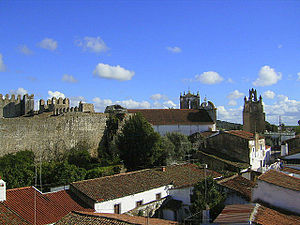
Castelo de Serpa
Castelo de Serpa
Castelo de Serpa er en fæstning som ligger i Serpa, i regionen Alentejo, i Portugal. Den portugisiske konge Dinis I startede byggeriet af fæstningen i 1295.